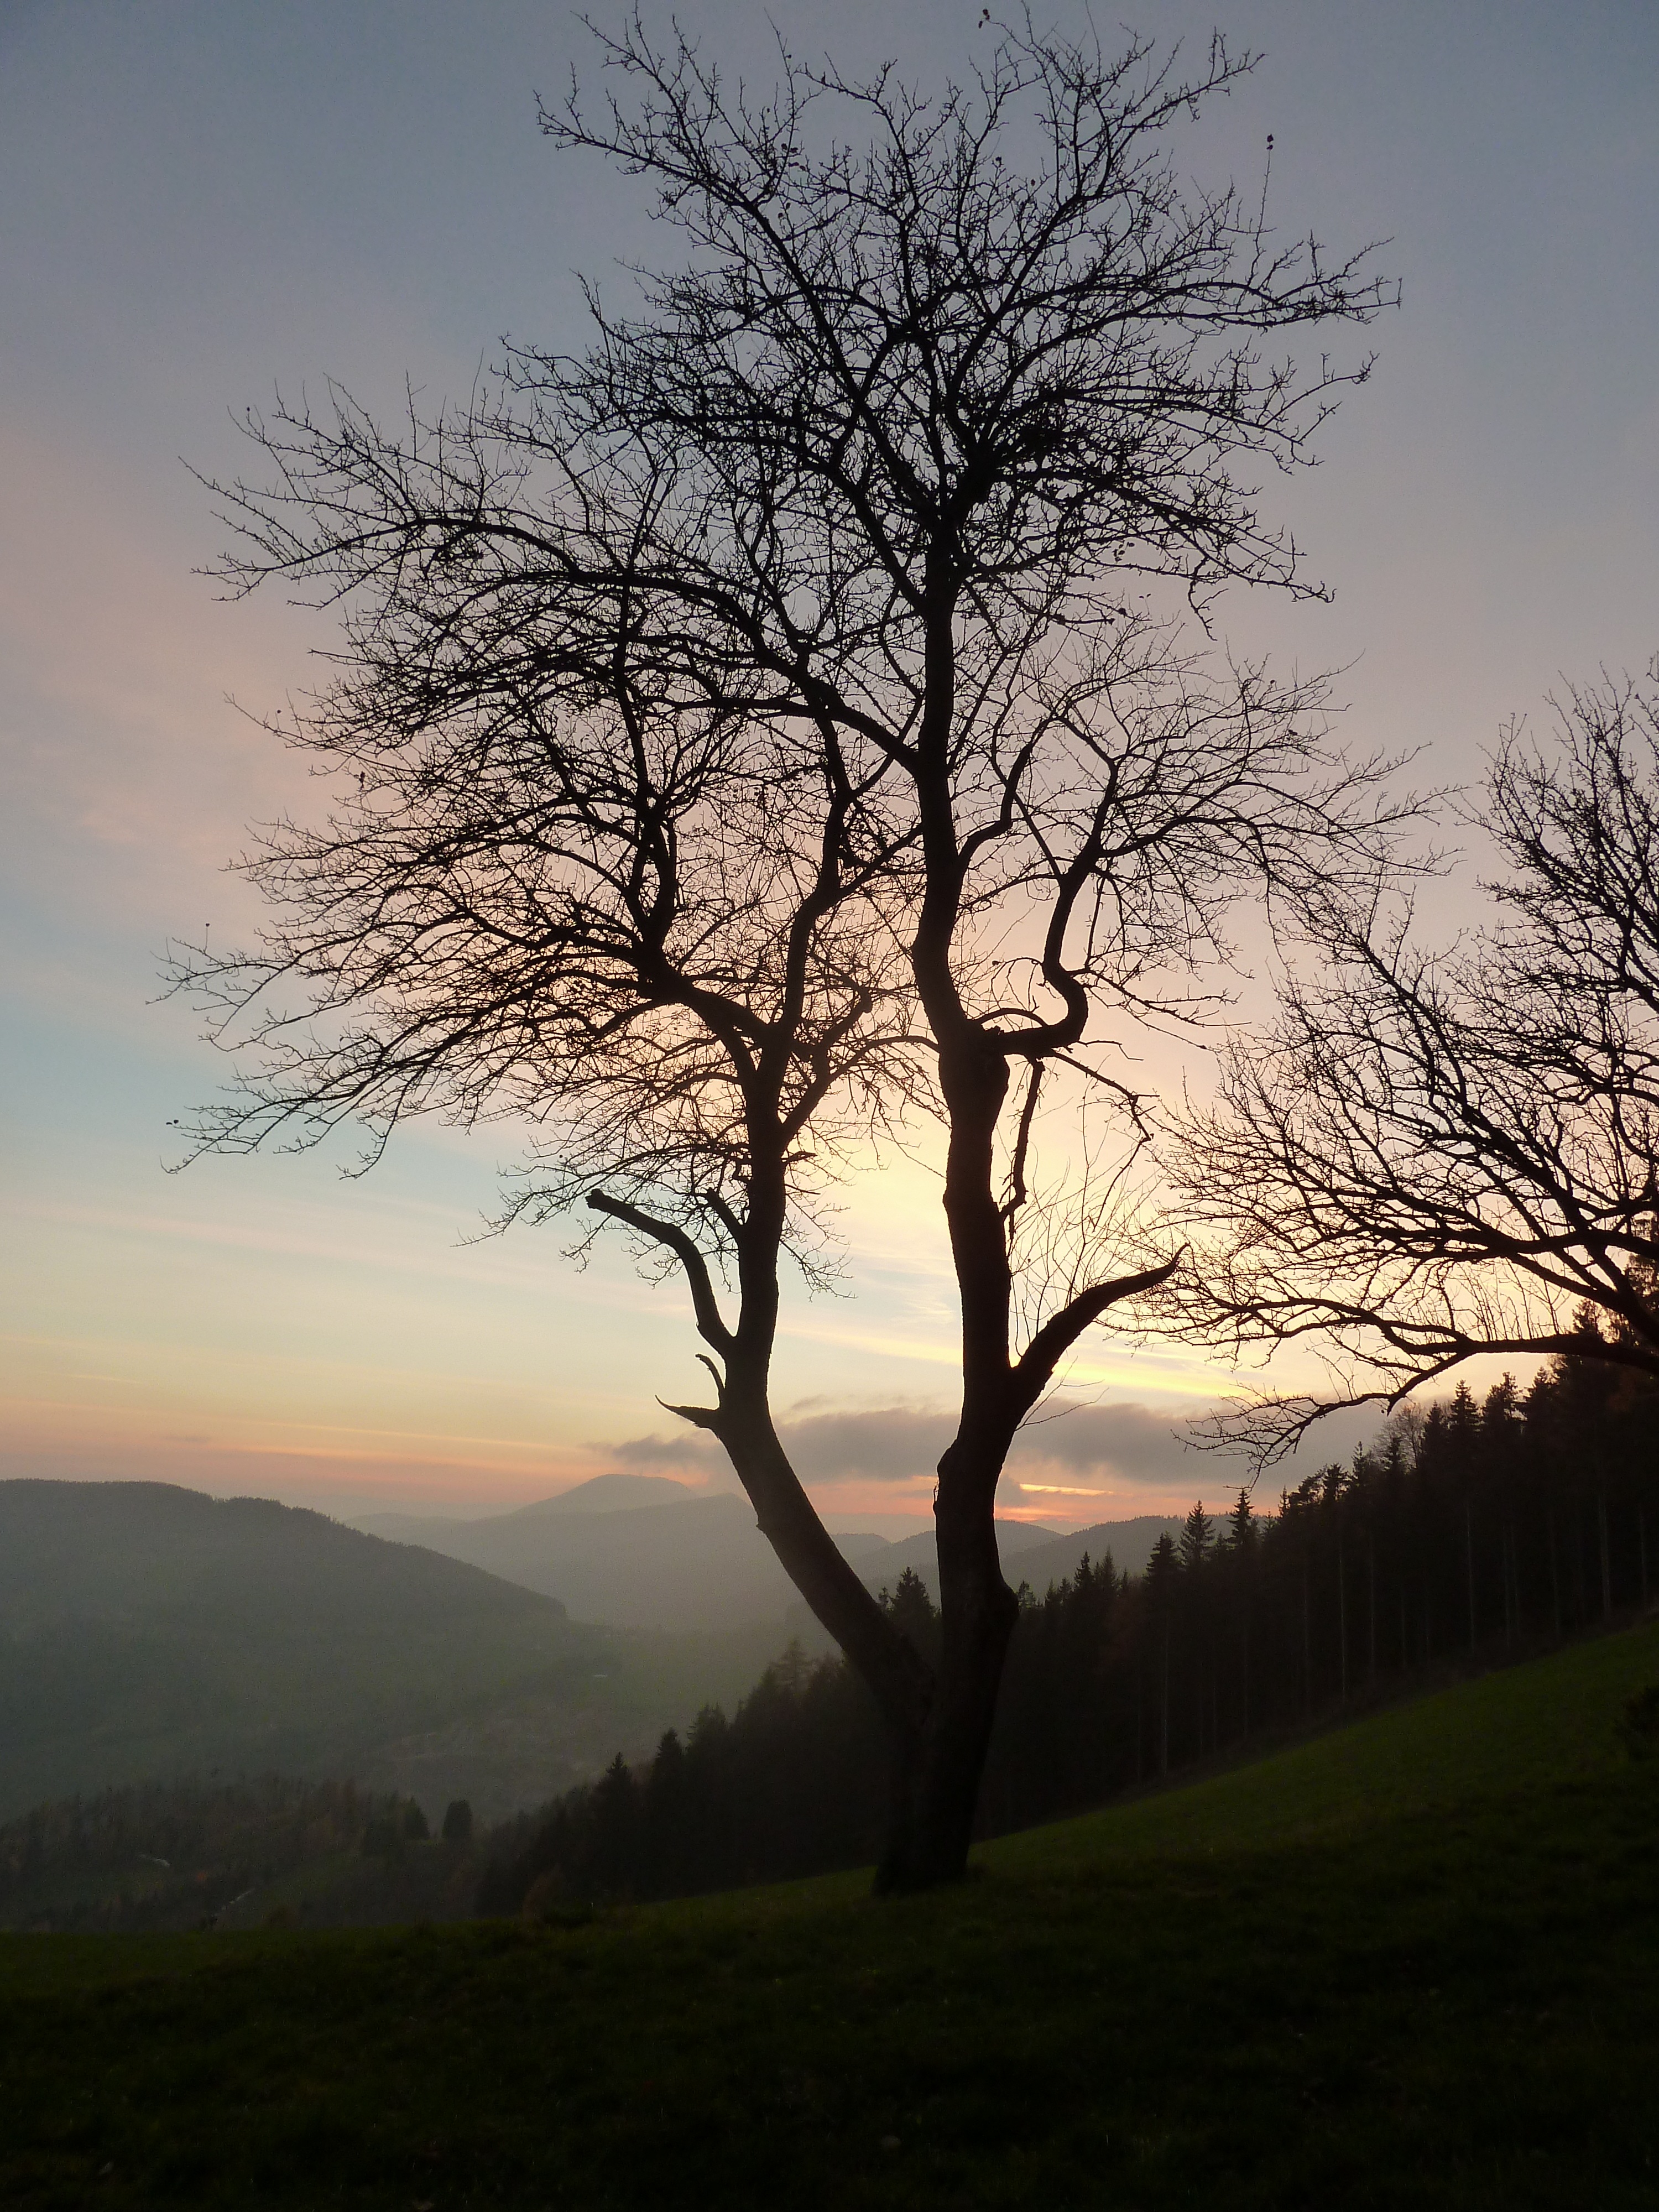
landscape, tree, nature, branch, cold, plant, sky, sunrise, sunset, mist, sunlight, morning, leaf, hill, flower, dawn, dusk, evening, autumn, mood, mourning, rural area, atmospheric phenomenon, woody plant